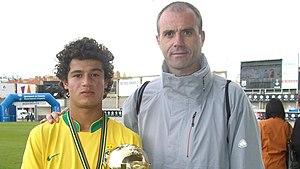
Antoni Lima Solá, dit Toni Lima, né le 22 septembre 1970 à Gavà en Catalogne, est un footballeur international andorran, évoluant au poste de défenseur central.